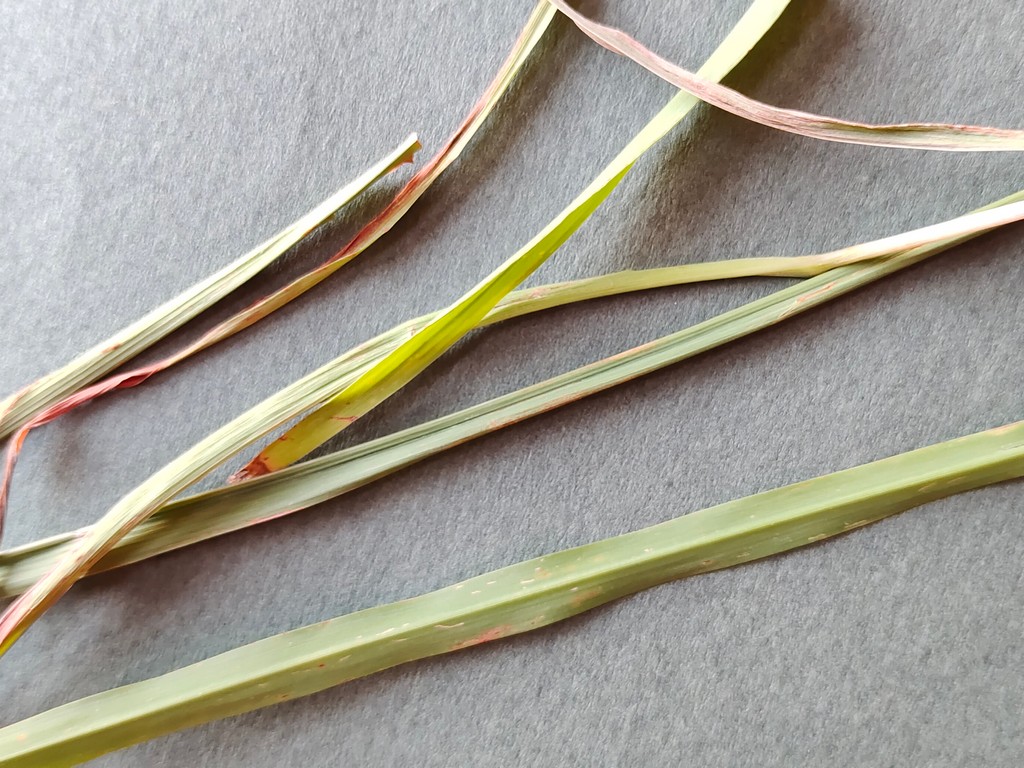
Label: Unhealthy